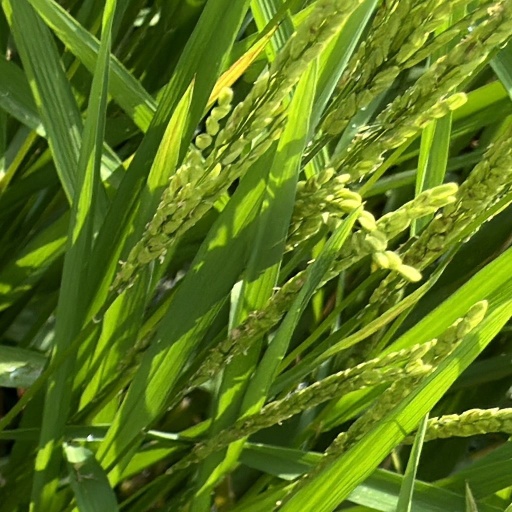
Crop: rice